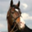
Label: horse